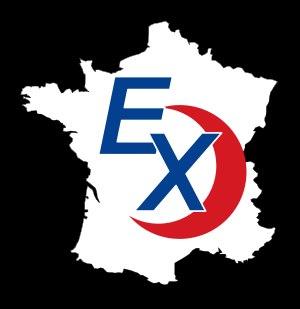
Le Conseil central des ex-musulmans est une association allemande de personnes qui ont été musulmanes ou qui sont nées dans un pays islamique. Elle a été fondée le 21 janvier 2007 et compte plus de 100 membres en Allemagne.